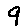
Label: 9